Between Two Women (1937 film)

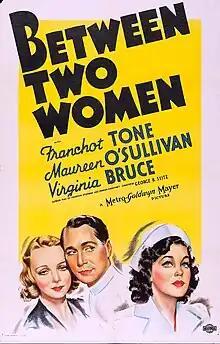
Theatrical release poster

Between Two Women is a 1937 American drama film directed by George B. Seitz and written by Frederick Stephani and Marion Parsonnet. The film stars Franchot Tone, Maureen O'Sullivan, Virginia Bruce, Leonard Penn and Cliff Edwards. The film was released on July 9, 1937, by Metro-Goldwyn-Mayer.